Muskurati Morning

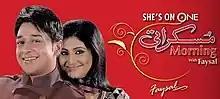

Muskurati Morning is a TV show hosted by Faysal Qureshi and Ayesha Khalid. It seeks to entertain, educate and expresses the voice of Pakistani woman.